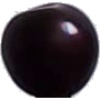
Label: cherry_wax_black